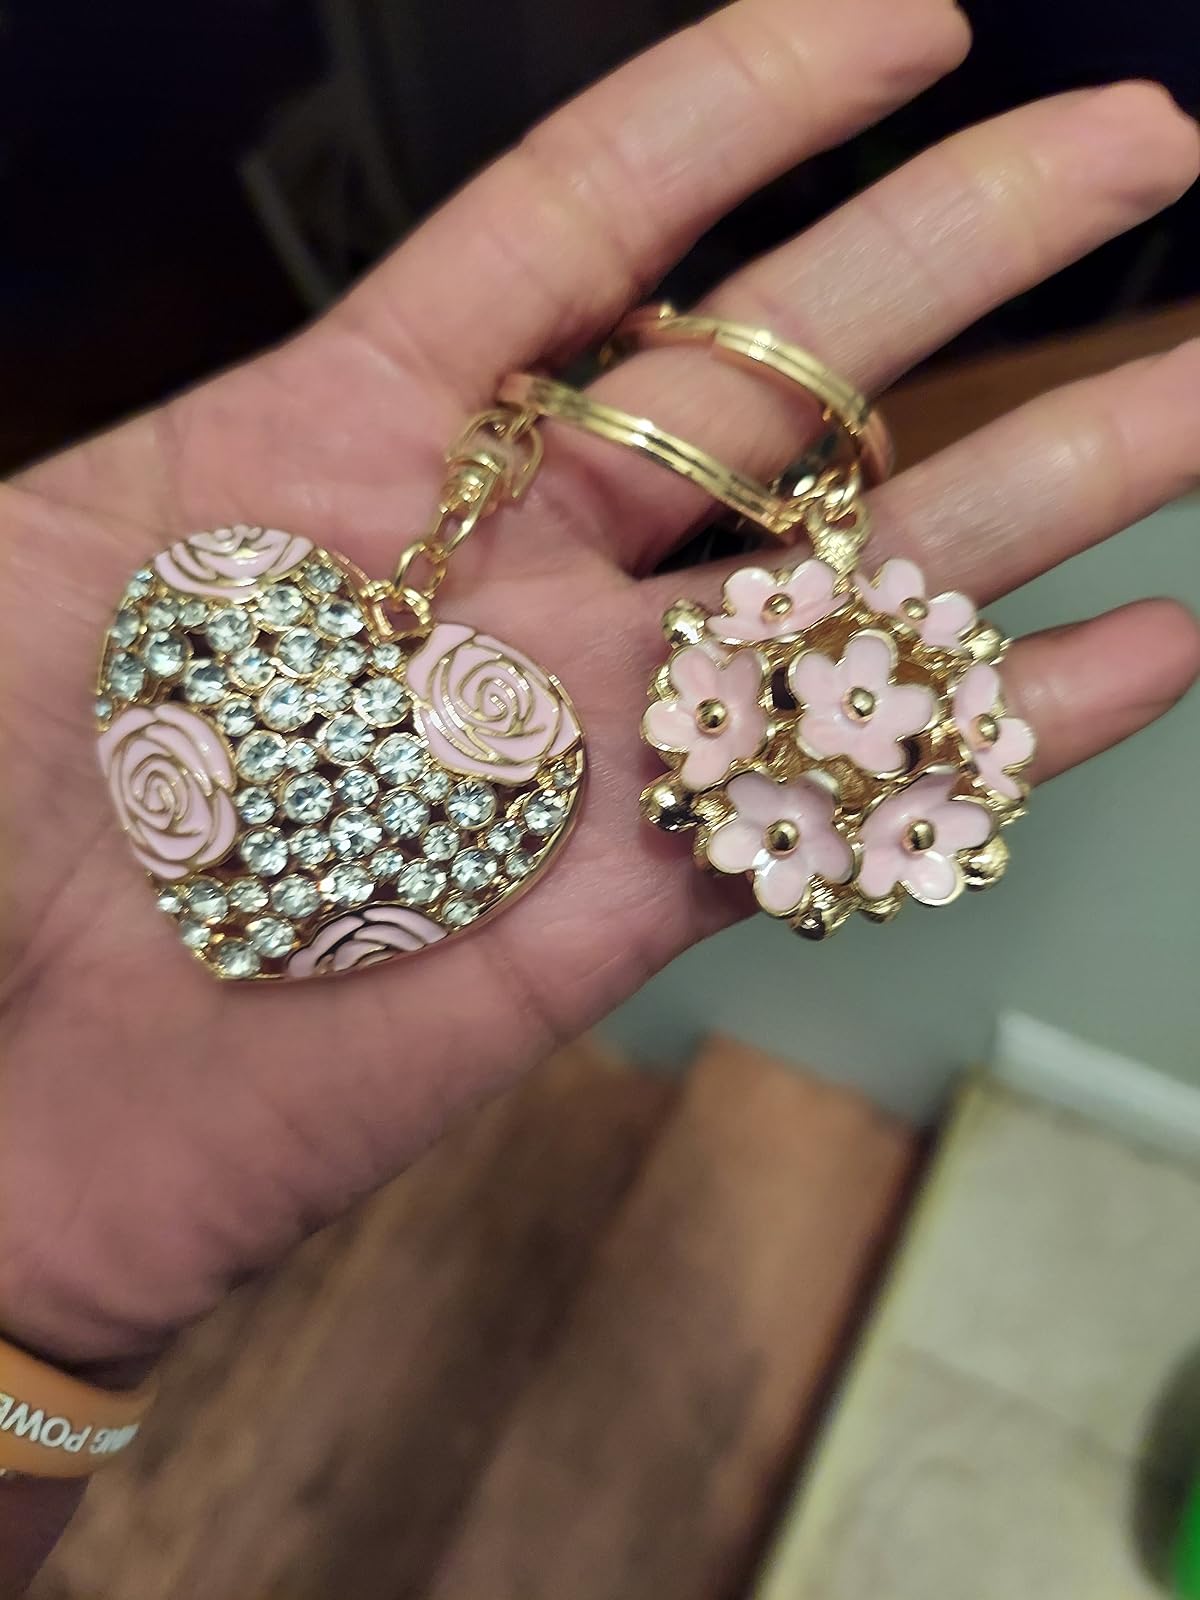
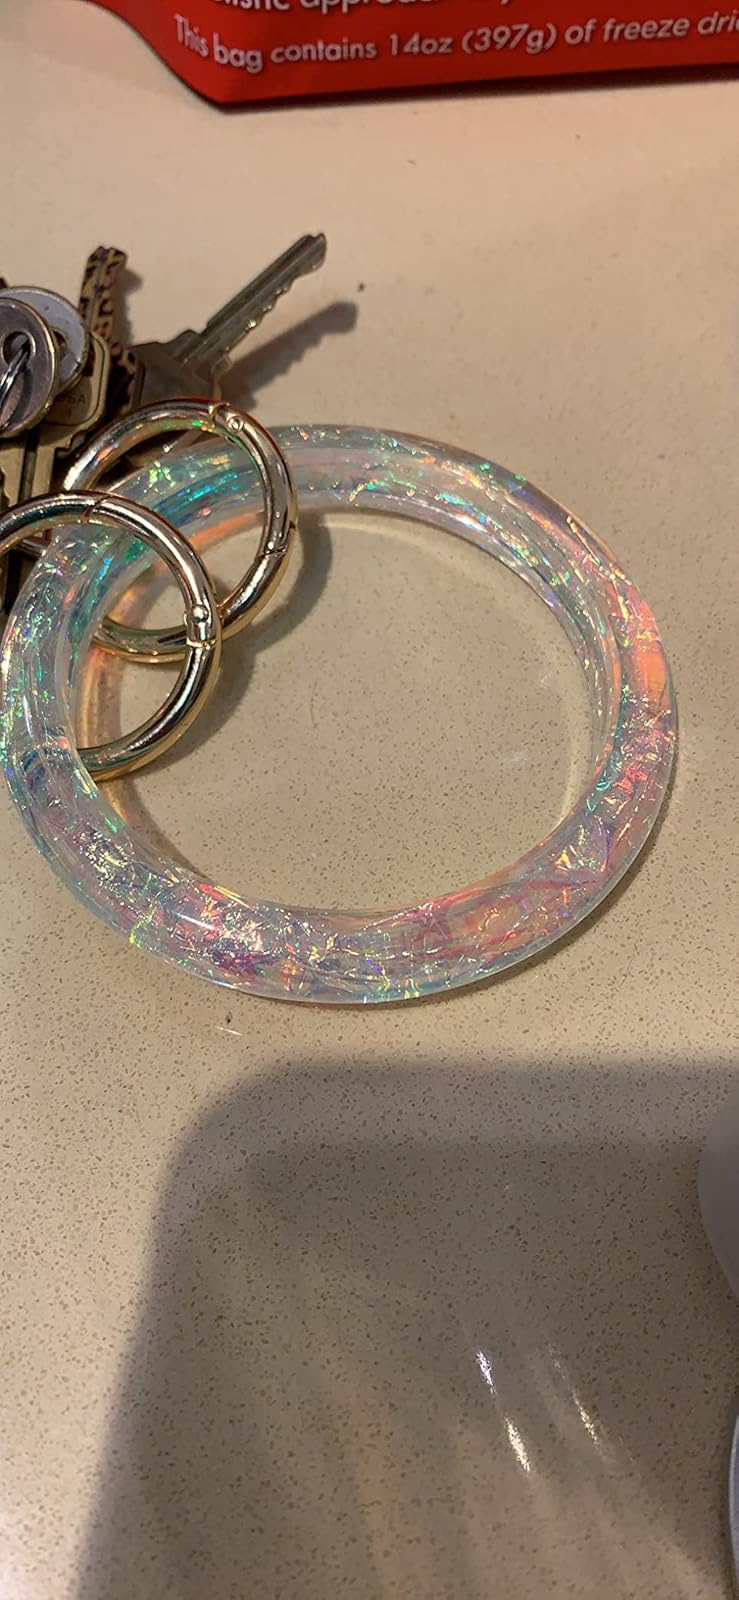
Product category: accessories_keychain
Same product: no